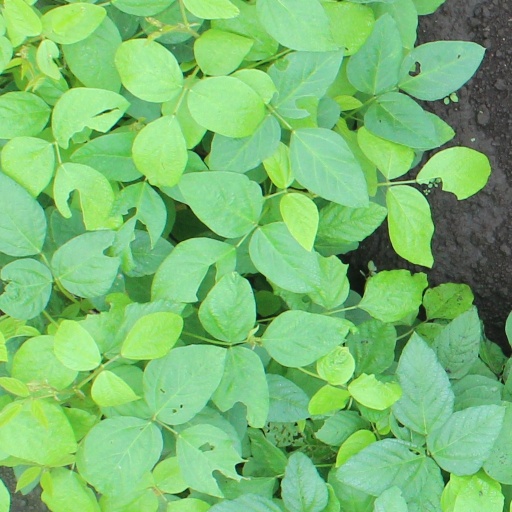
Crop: soybean